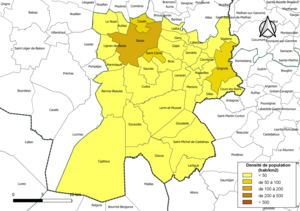
Carte des densités de population (millésimée 2016) des communes de la communauté de communes la Communauté de communes du Bazadais, département de la Gironde, France. Composition au 1er janvier 2019.
La communauté de communes du Bazadais est un établissement public de coopération intercommunale français, situé dans le département de la Gironde en région Nouvelle-Aquitaine.